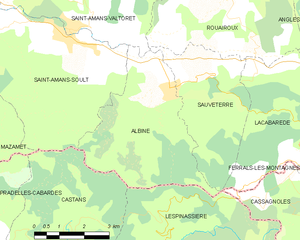
Carte de la commune française de code INSEE 81005 - Albine
Albine est une commune française située dans le département du Tarn, en région Occitanie.